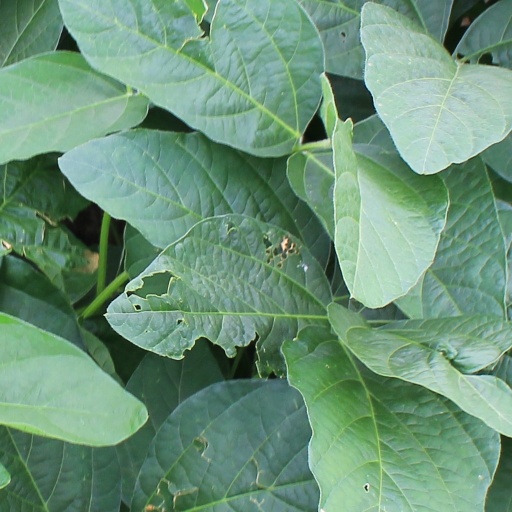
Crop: soybean